Dell Diamond

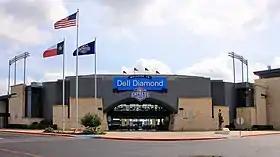

Dell Diamond is the home stadium of the Round Rock Express, the Triple-A Minor League Baseball affiliate of the Texas Rangers major league baseball team. On April 16, 2000, the then-Double-A affiliate Express played their first home game at the stadium.